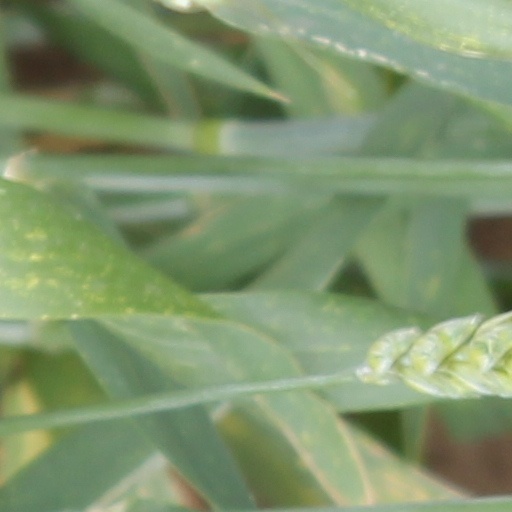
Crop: wheat